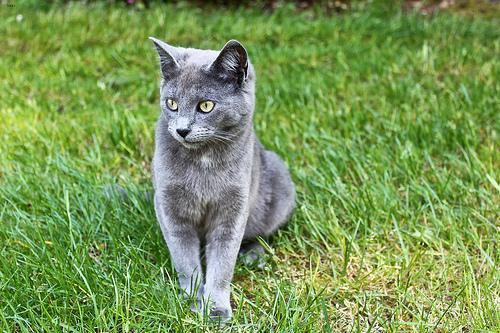
Russian Blue